Describe the emotion expressed in this image:  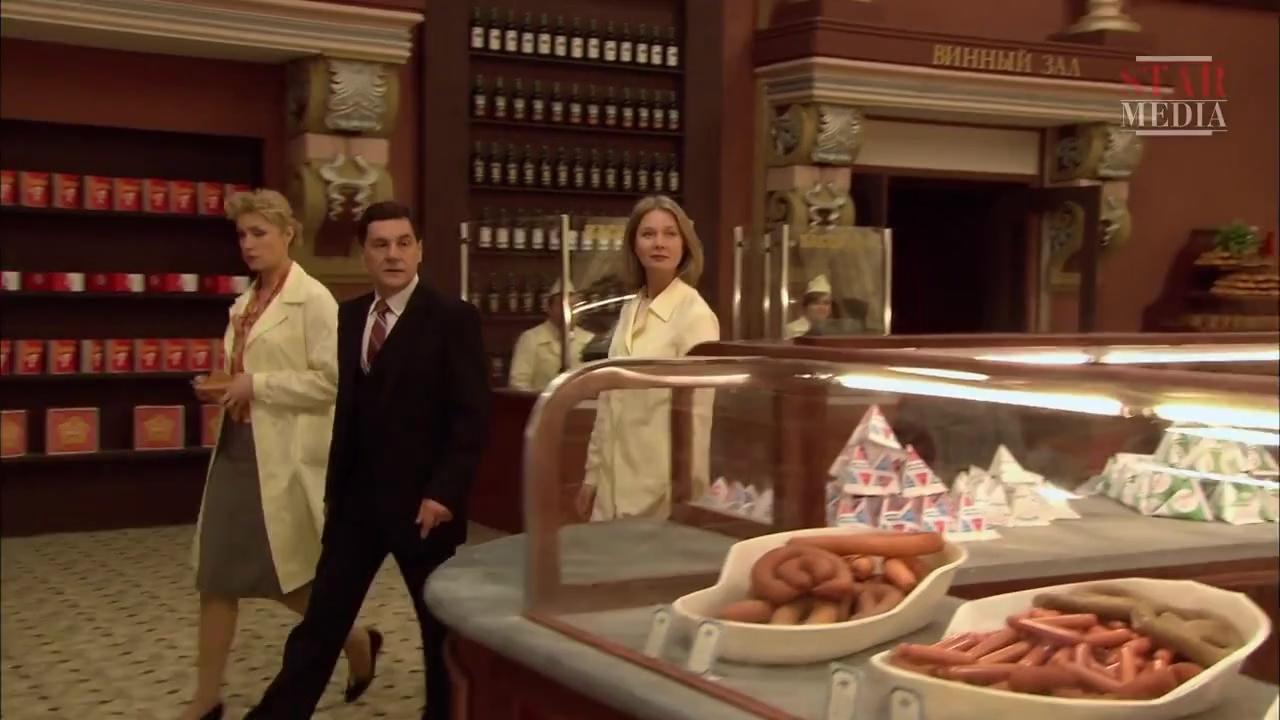
This person displays Fear, valence and arousal with high intensity.